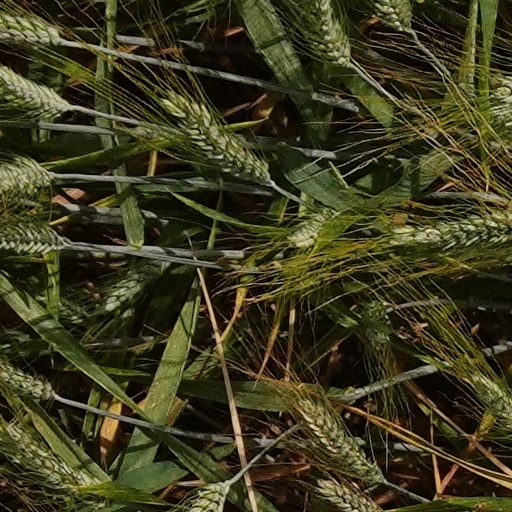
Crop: wheat